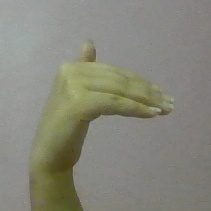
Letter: khaa